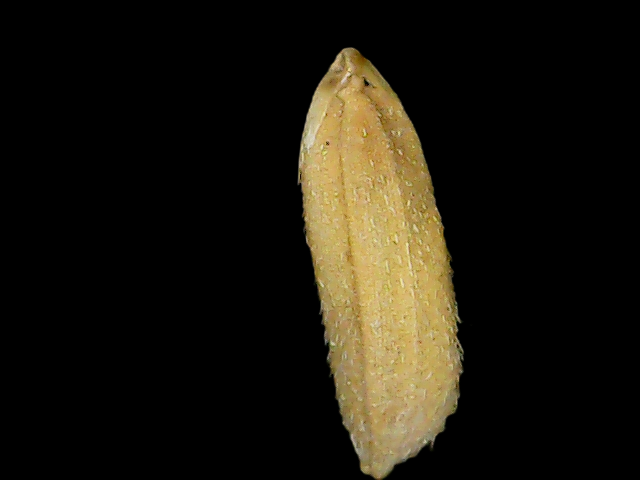
Rice variety: Binadhan16